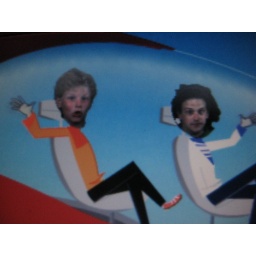
Brad and I flying in our ship